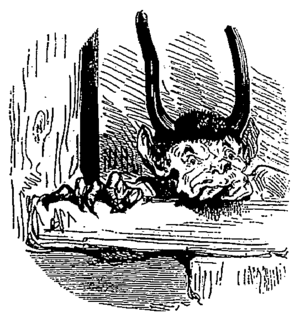
Le kobold est une créature légendaire du folklore et de la mythologie germanique.